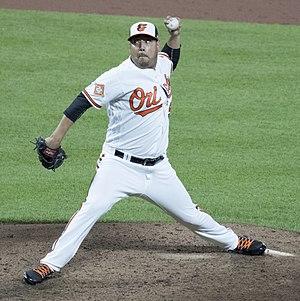
Vidal Nuño est un lanceur gaucher de la Ligue majeure de baseball.